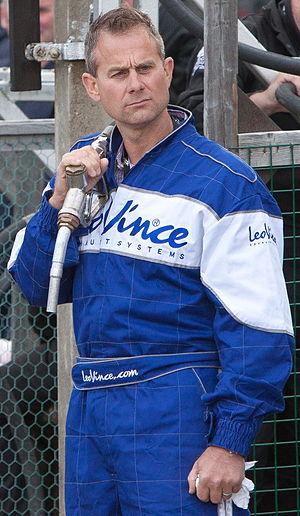
Michael James "Jamie" Whitham est un pilote anglais né le 6 septembre 1966 à Huddersfield. Il fut l'un des meilleurs pilotes du championnat anglais qu'il remporta deux fois. avant de passer en championnat mondial où il ne pilota qu'a peu de reprise entre 1986 et 1999.